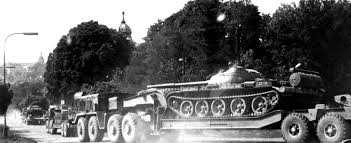
Label: T-62